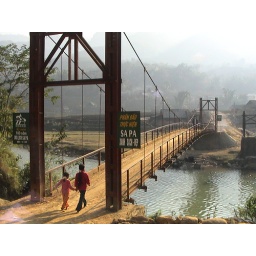
Two young girls crossing a bridge in a village near Sapa, Vietnam